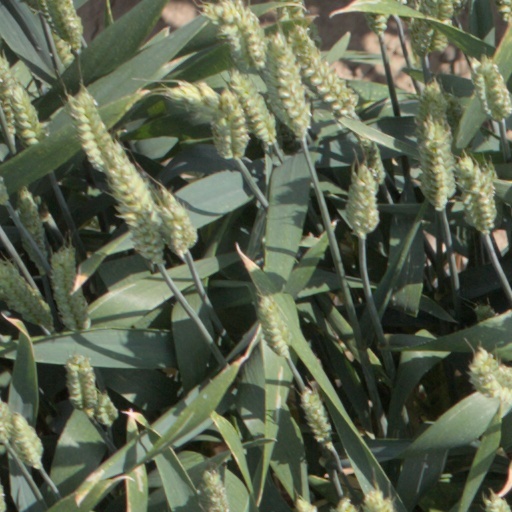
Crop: wheat